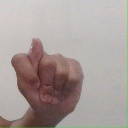
अक्षर: ट